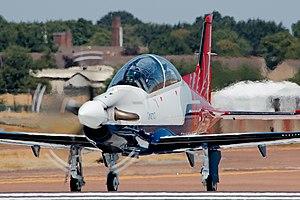
Le Pilatus PC-21 est un avion d'entraînement militaire avancé construit par l’avionneur suisse Pilatus Aircraft.